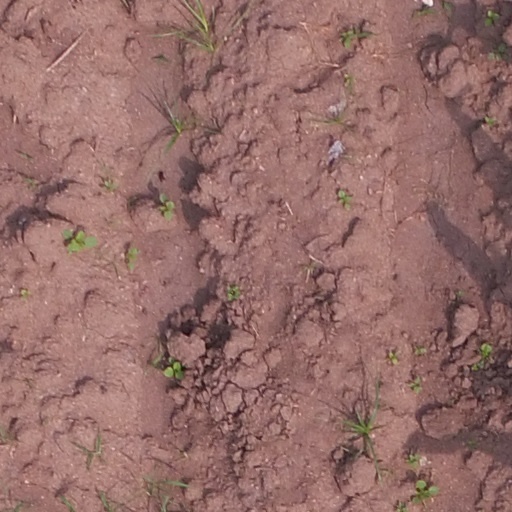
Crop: maize; corn